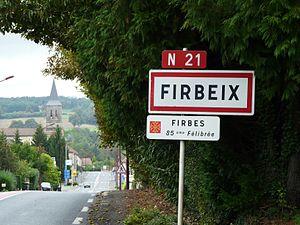
Panneau d'entrée franco-occitan à Firbeix, Dordogne, France.
Firbeix est une commune française située dans le département de la Dordogne, en région Nouvelle-Aquitaine.